Tornadoes of 2021

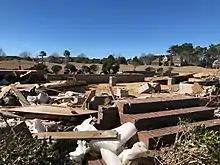
High-end EF3 damage to a home where two fatalities occurred in Grissettown, North Carolina.

On February 15, the Storm Prediction Center issued an Enhanced risk for severe weather. Multiple tornadoes, two of which were strong and destructive, struck the states of Florida, Georgia, and North Carolina. One supercell produced a tornado family of three tornadoes in the Florida Panhandle and Southwestern Georgia, with the final one being a large, strong EF2 tornado that caused major damage to homes and injured five people just outside of Damascus, Georgia. Around midnight, a destructive high-end EF3 tornado heavily damaged or destroyed dozens of homes in the Ocean Ridge Plantation subdivision near Sunset Beach, North Carolina. A community garden center and two homes were leveled at that location, one of which was swept completely away. A large metal building, several vehicles and RVs, and many trees sustained significant damage as well. Three fatalities and 10 injuries occurred as a result of this tornado. It was the deadliest tornado in Southeastern North Carolina since an F3 tornado killed eight in Riegelwood in November 2006. A total of six tornadoes were confirmed.